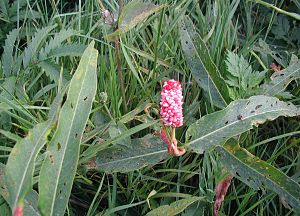
Pileurt (Polygonum)
Vand-Pileurt (Polygonum amphibia).
Vand-Pileurt (Polygonum amphibia).
Pileurt (Polygonum) er udbredt i Europa, Asien og Nordafrika. Det er urteagtige planter, som har helrandede blade og fåblomstrede blomsterstande i bladhjørnerne. Frugten er en trekantet nød. Her omtales kun de arter, som er vildtvoksende i Danmark, eller som dyrkes her.